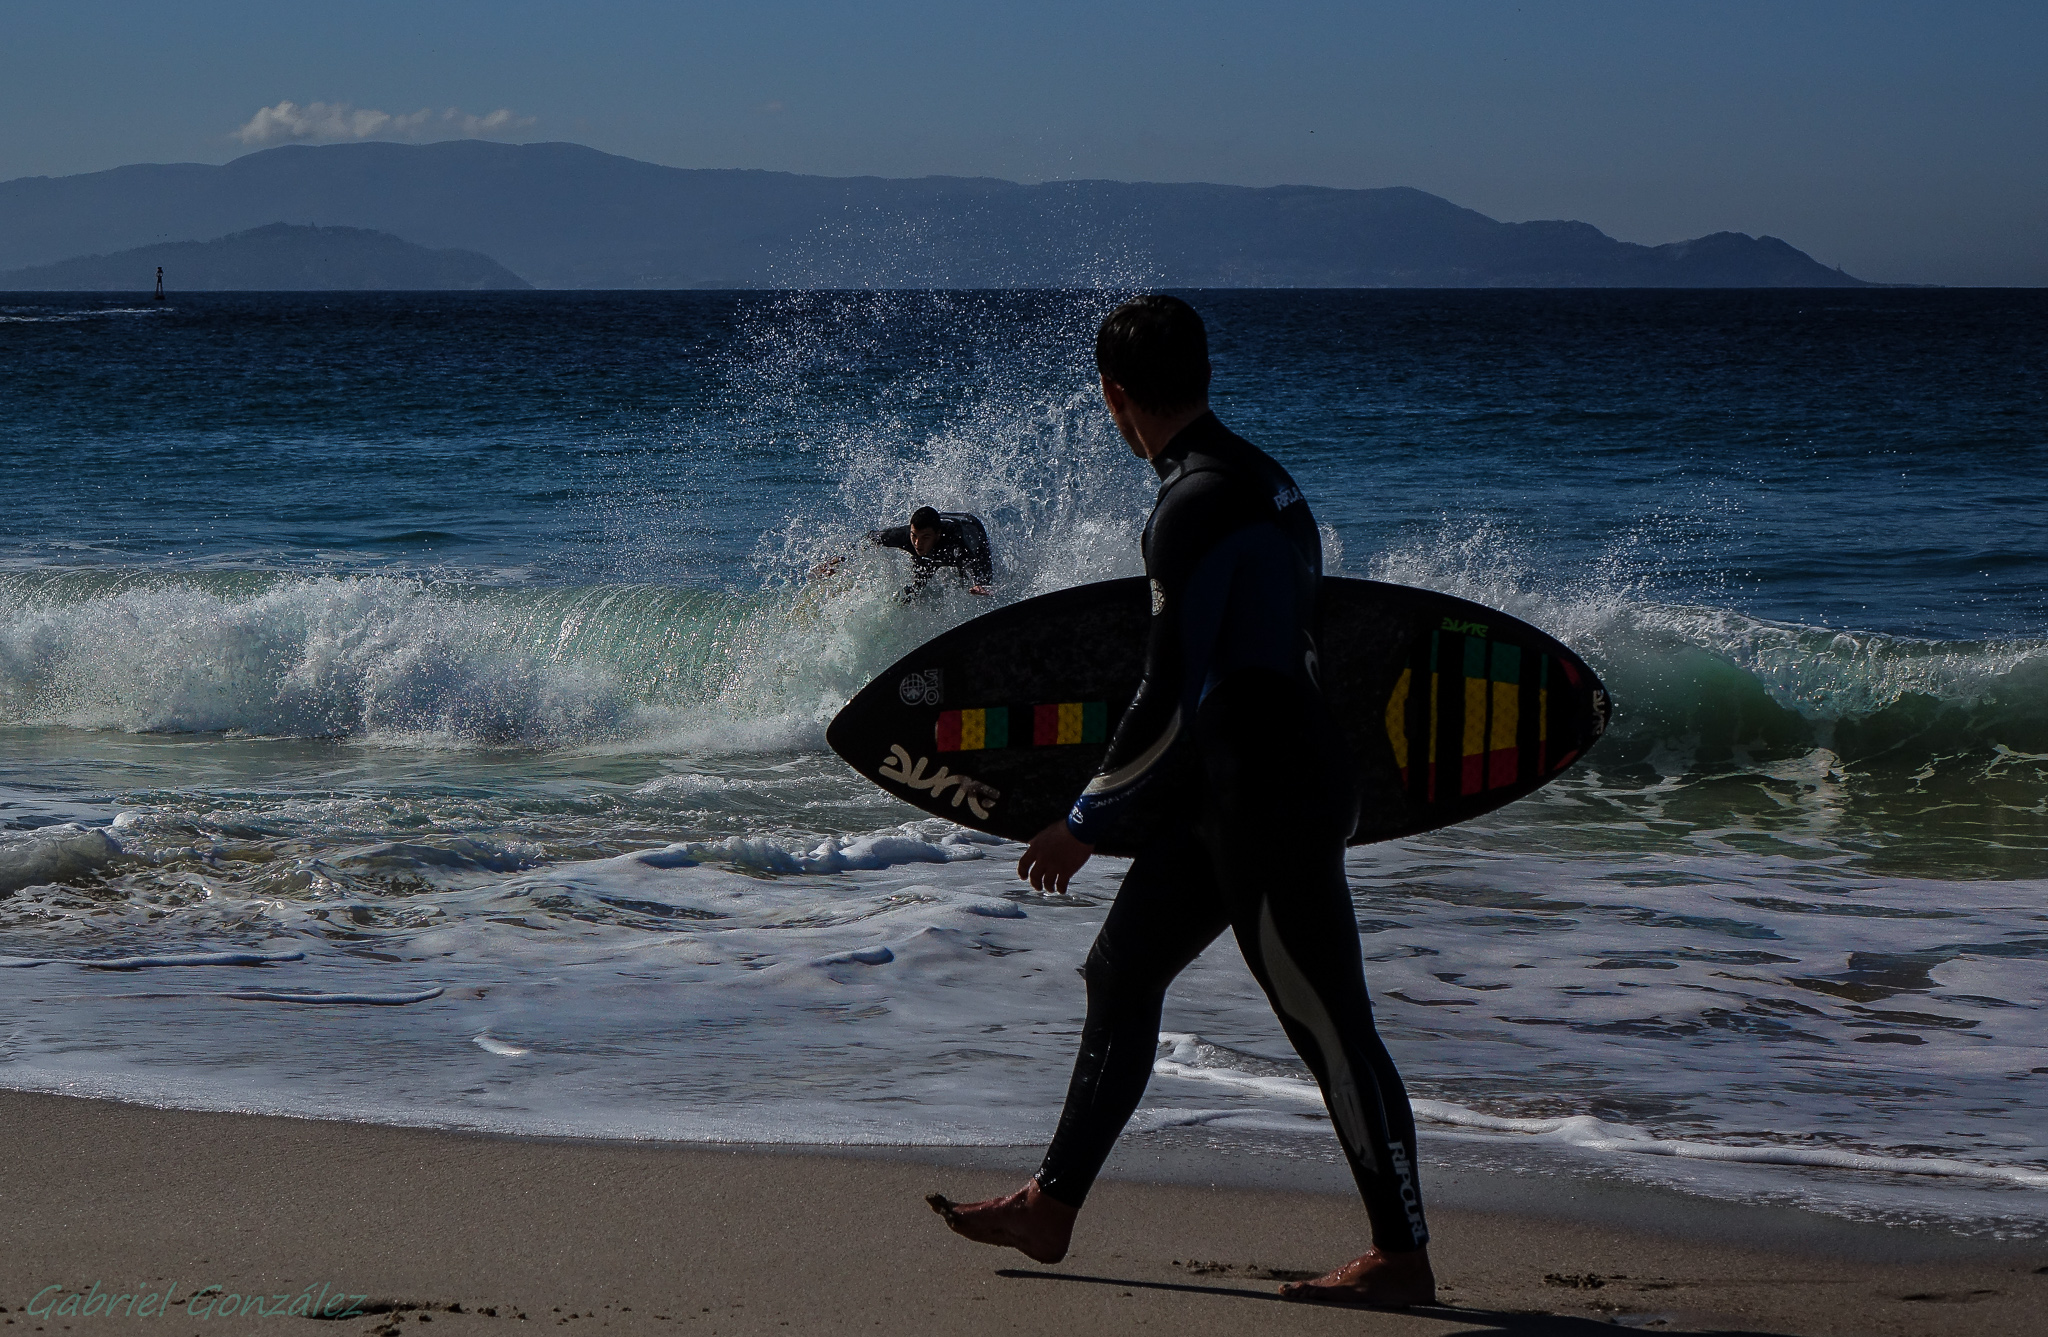
beach, landscape, sea, coast, ocean, shore, wave, surfing, paddle, surfboard, spain, sports, galicia, pontevedra, paisajes, espana, ggl1, gaby1, xovesphoto, sonyrx10, rx10, cabohome, gphoto, xelodegalicia, gabrielcoru a, water sport, wind wave, boardsport, surfing equipment and supplies, surface water sports